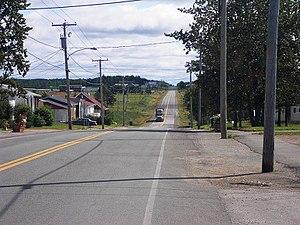
Vue sur la route 390, à Poularies, en Abitibi.
La route 390 est une route régionale québécoise située sur la rive nord du fleuve Saint-Laurent. Elle dessert la région administrative de l'Abitibi-Témiscamingue.